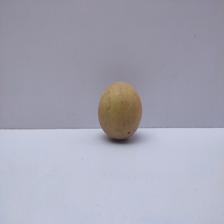
Size: Medium